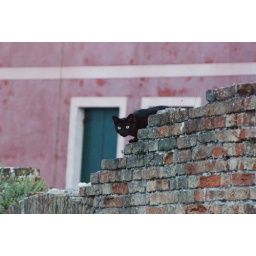
A cat high on a wall by the water's edge